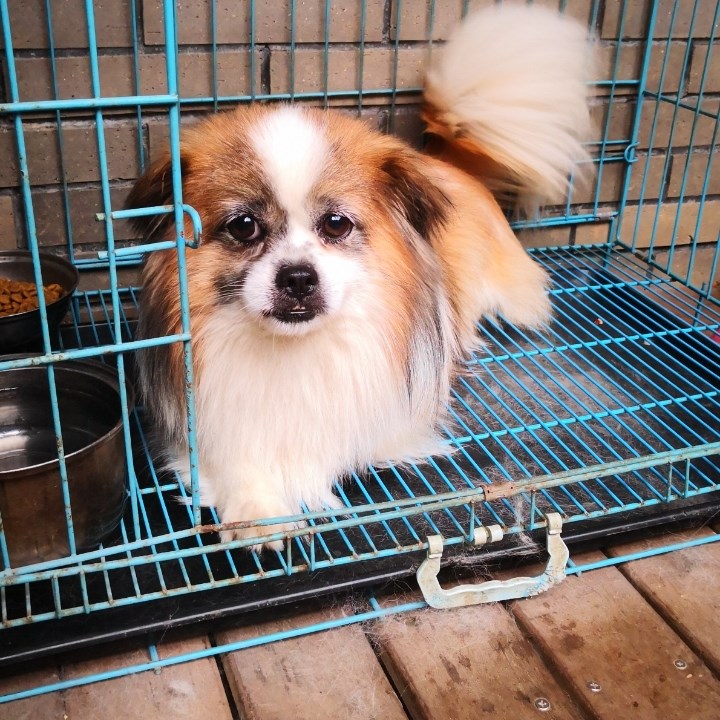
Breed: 1936-n000005-Pomeranian